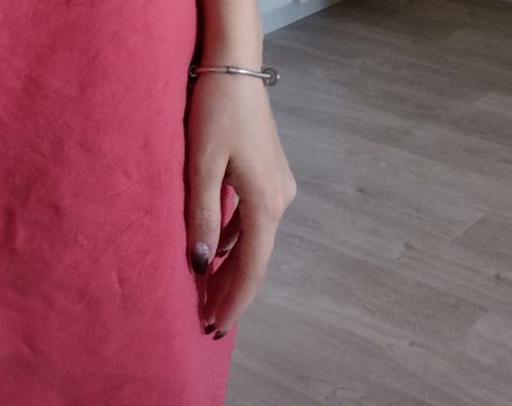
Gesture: no_gesture